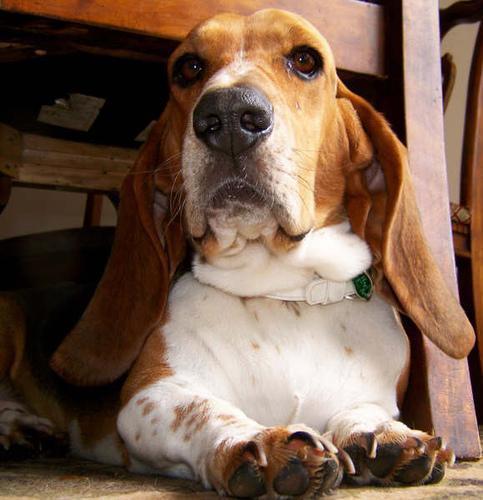
basset